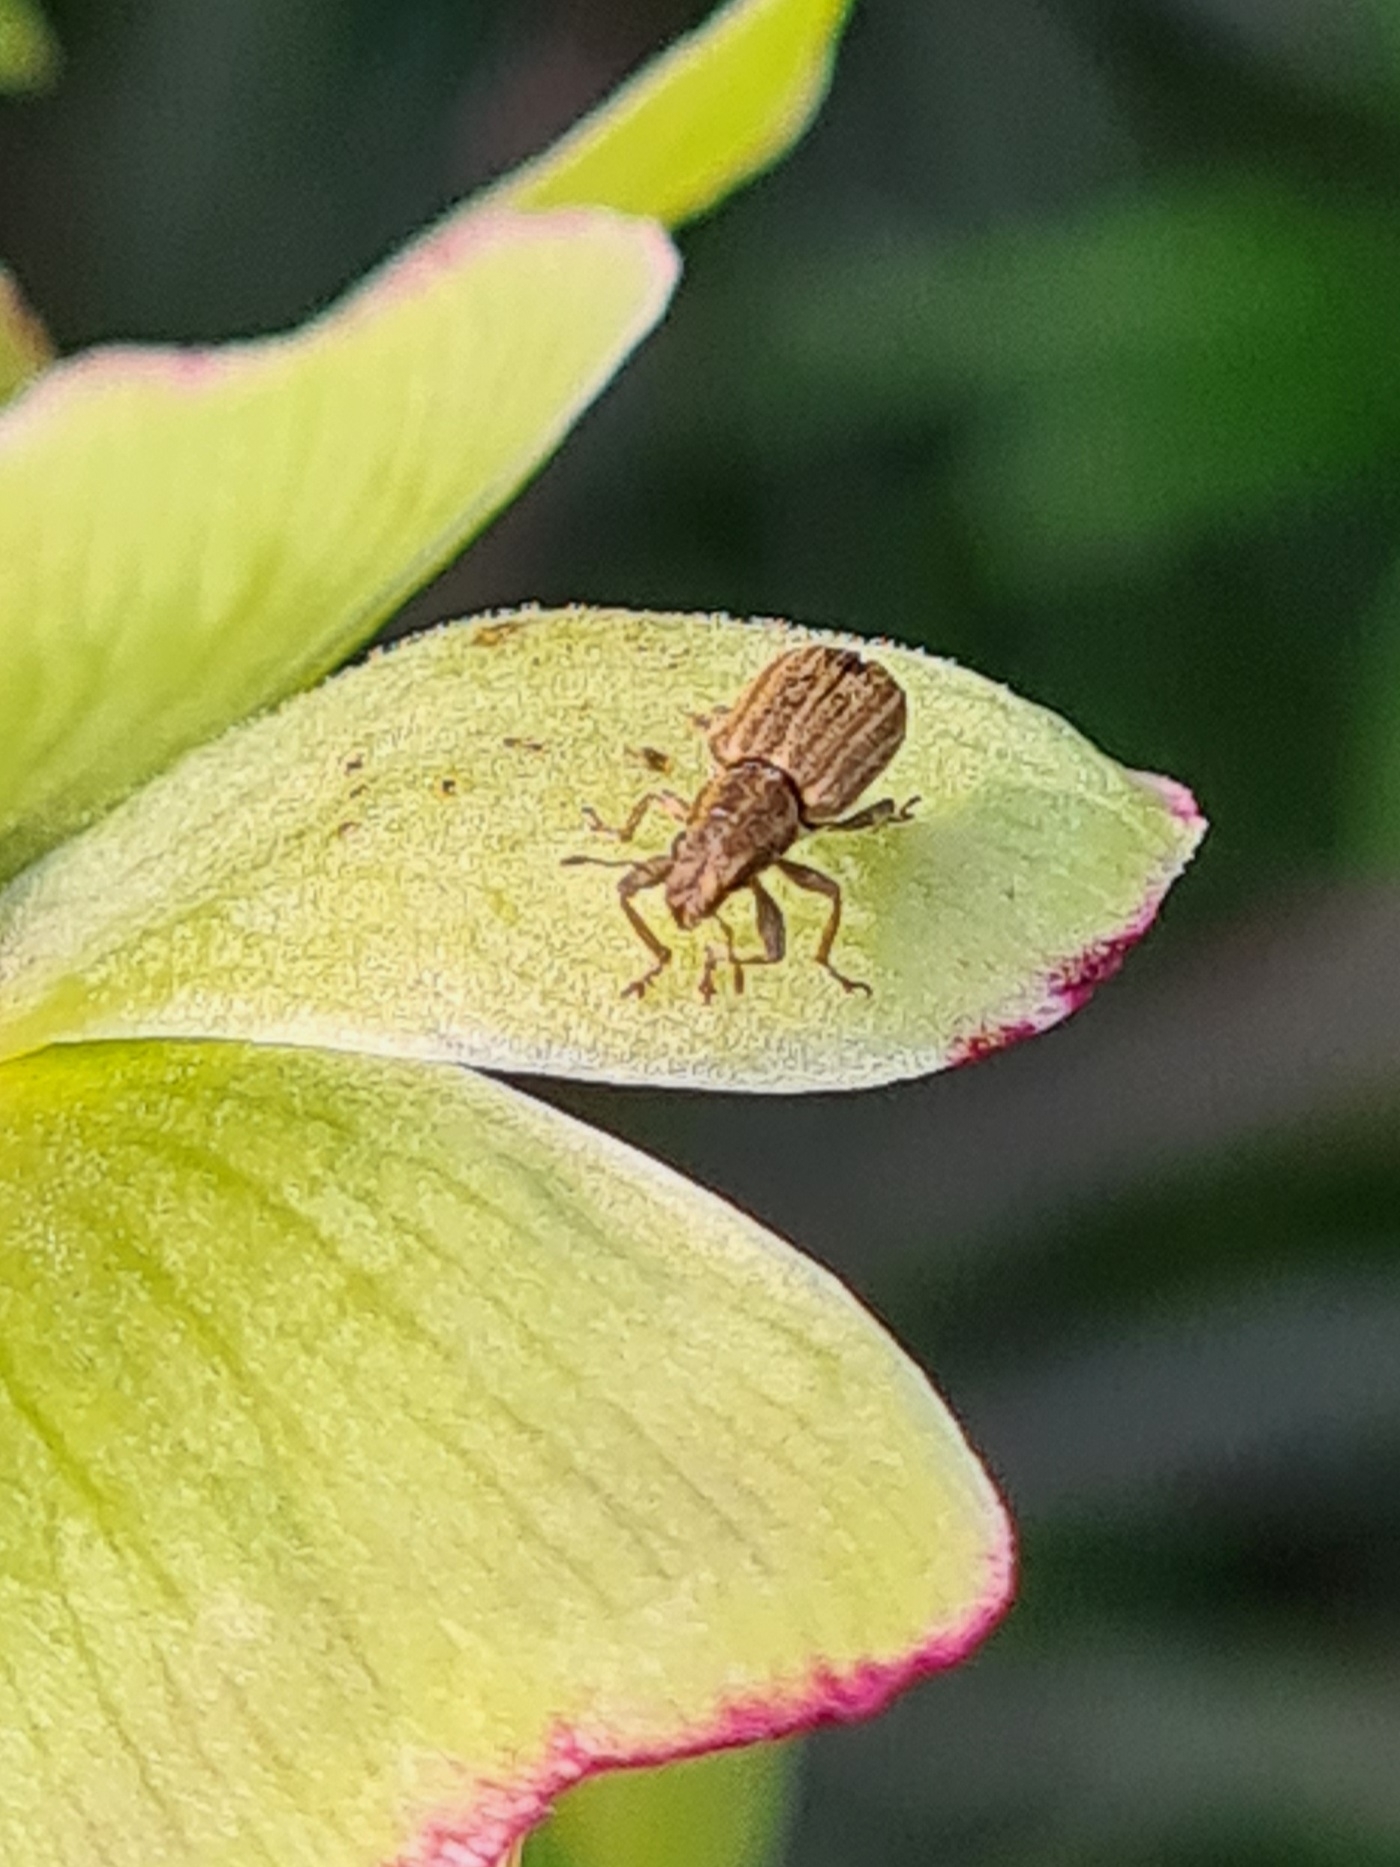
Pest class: pea_leaf_weevil